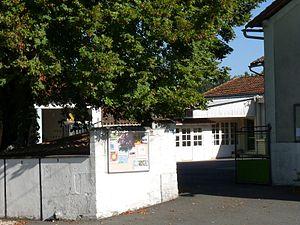
Ecole de Celles, Charente-Maritime, France
Celles est une commune du Sud-Ouest de la France située dans le département de la Charente-Maritime.